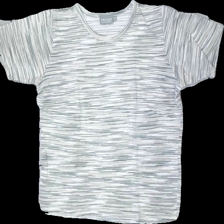
View: front
Type: T-shirt
Category: Ladies
Brand: Not in the list
Colors: White, Beige
Material: 100% Cotton
Pattern: Other
Cut: Tight, C-collar
Size: 46
Season: All
Holes: Minor
Damage: Holes
Damage location: top left
Price range: <50
Recommended usage: Recycle